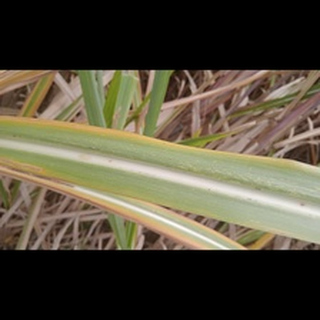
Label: sugarcane_yellow_leaf_disease